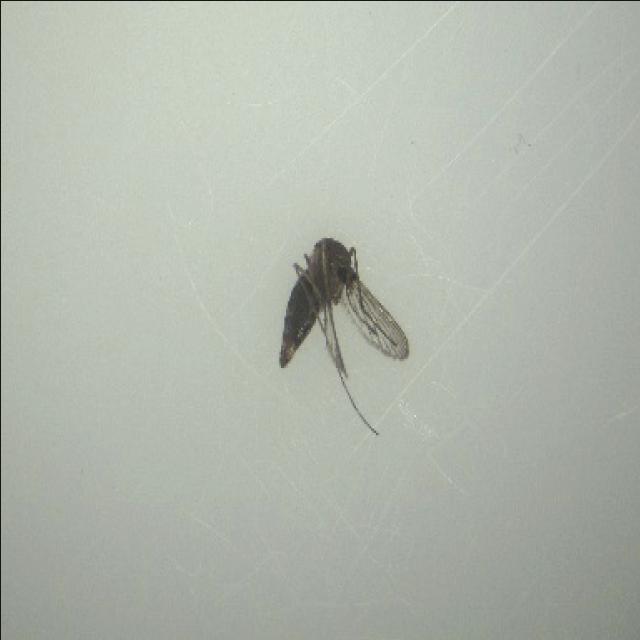
Species: culex_tritaeniorhynchus